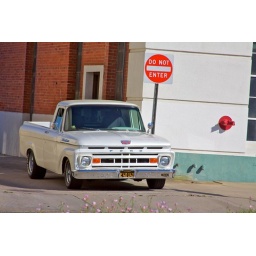
1961 Ford F100 pickup truck spotted near downtown Fresno, California. July, 2010.